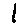
Label: 1